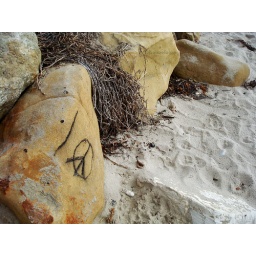
I stumbled upon this rock with a peace sign drawn on in charcoal at a beach in Santa Barbara :)